Taiwanese Hokkien

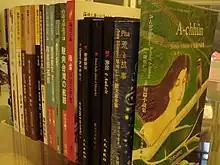
A selection of literary works (original and translated) in Taiwanese, in several orthographies.

Until the late 19th century, Taiwanese speakers wrote mostly in Classical Chinese, although songbooks using Han characters are attested from the 1820s. Among many systems of writing Taiwanese using Latin characters, the most used is called Pe̍h-ōe-jī (POJ) and was developed in the 19th century, while the Taiwanese Romanization System (Tâi-lô) has been officially promoted since 2006 by Taiwan's Ministry of Education. (For additional romanized systems, see references in "Orthography in Latin characters", below.) Nonetheless, Taiwanese speakers nowadays most commonly write in Mandarin, though many of the same characters are also used to write Taiwanese.